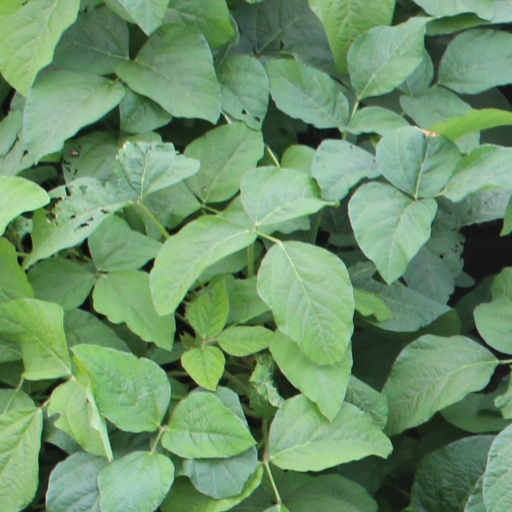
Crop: soybean